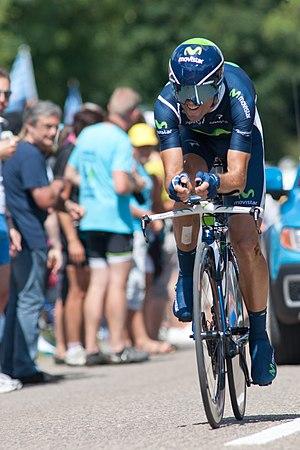
Alejandro Valverde - TDF 2012
Alejandro Valverde Belmonte, né le 25 avril 1980 à Monteagudo à Murcie, est un cycliste espagnol, membre de l'équipe Movistar. Professionnel depuis 2002, il a notamment gagné le Tour d'Espagne 2009, ainsi que la Flèche wallonne à cinq reprises en 2006, 2014, 2015, 2016 et 2017, quatre éditions de Liège-Bastogne-Liège, deux éditions de la Classique de Saint-Sébastien et du Critérium du Dauphiné libéré. Il a remporté des étapes et terminé sur le podium des trois grands tours. Ses victoires et bons classements sur les courses majeures lui ont permis de remporter le classement individuel de l'UCI ProTour en 2006 et 2008, puis du World Tour en 2014 et 2015 ce qui est un record. Il a construit son palmarès en bénéficiant d'une combinaison d'aptitudes rares pour un cycliste sur route, étant à la fois un bon grimpeur-puncheur, avec une bonne vitesse au sprint et un coureur de contre-la-montre de qualité. Suspendu pour dopage deux années dans le cadre de l'affaire Puerto, il fait son retour à la compétition en 2012.